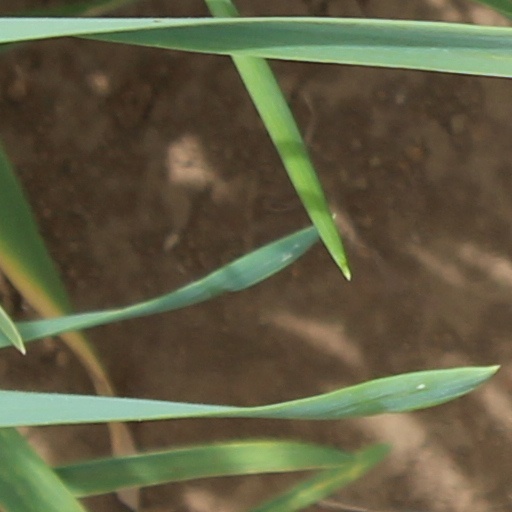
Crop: wheat